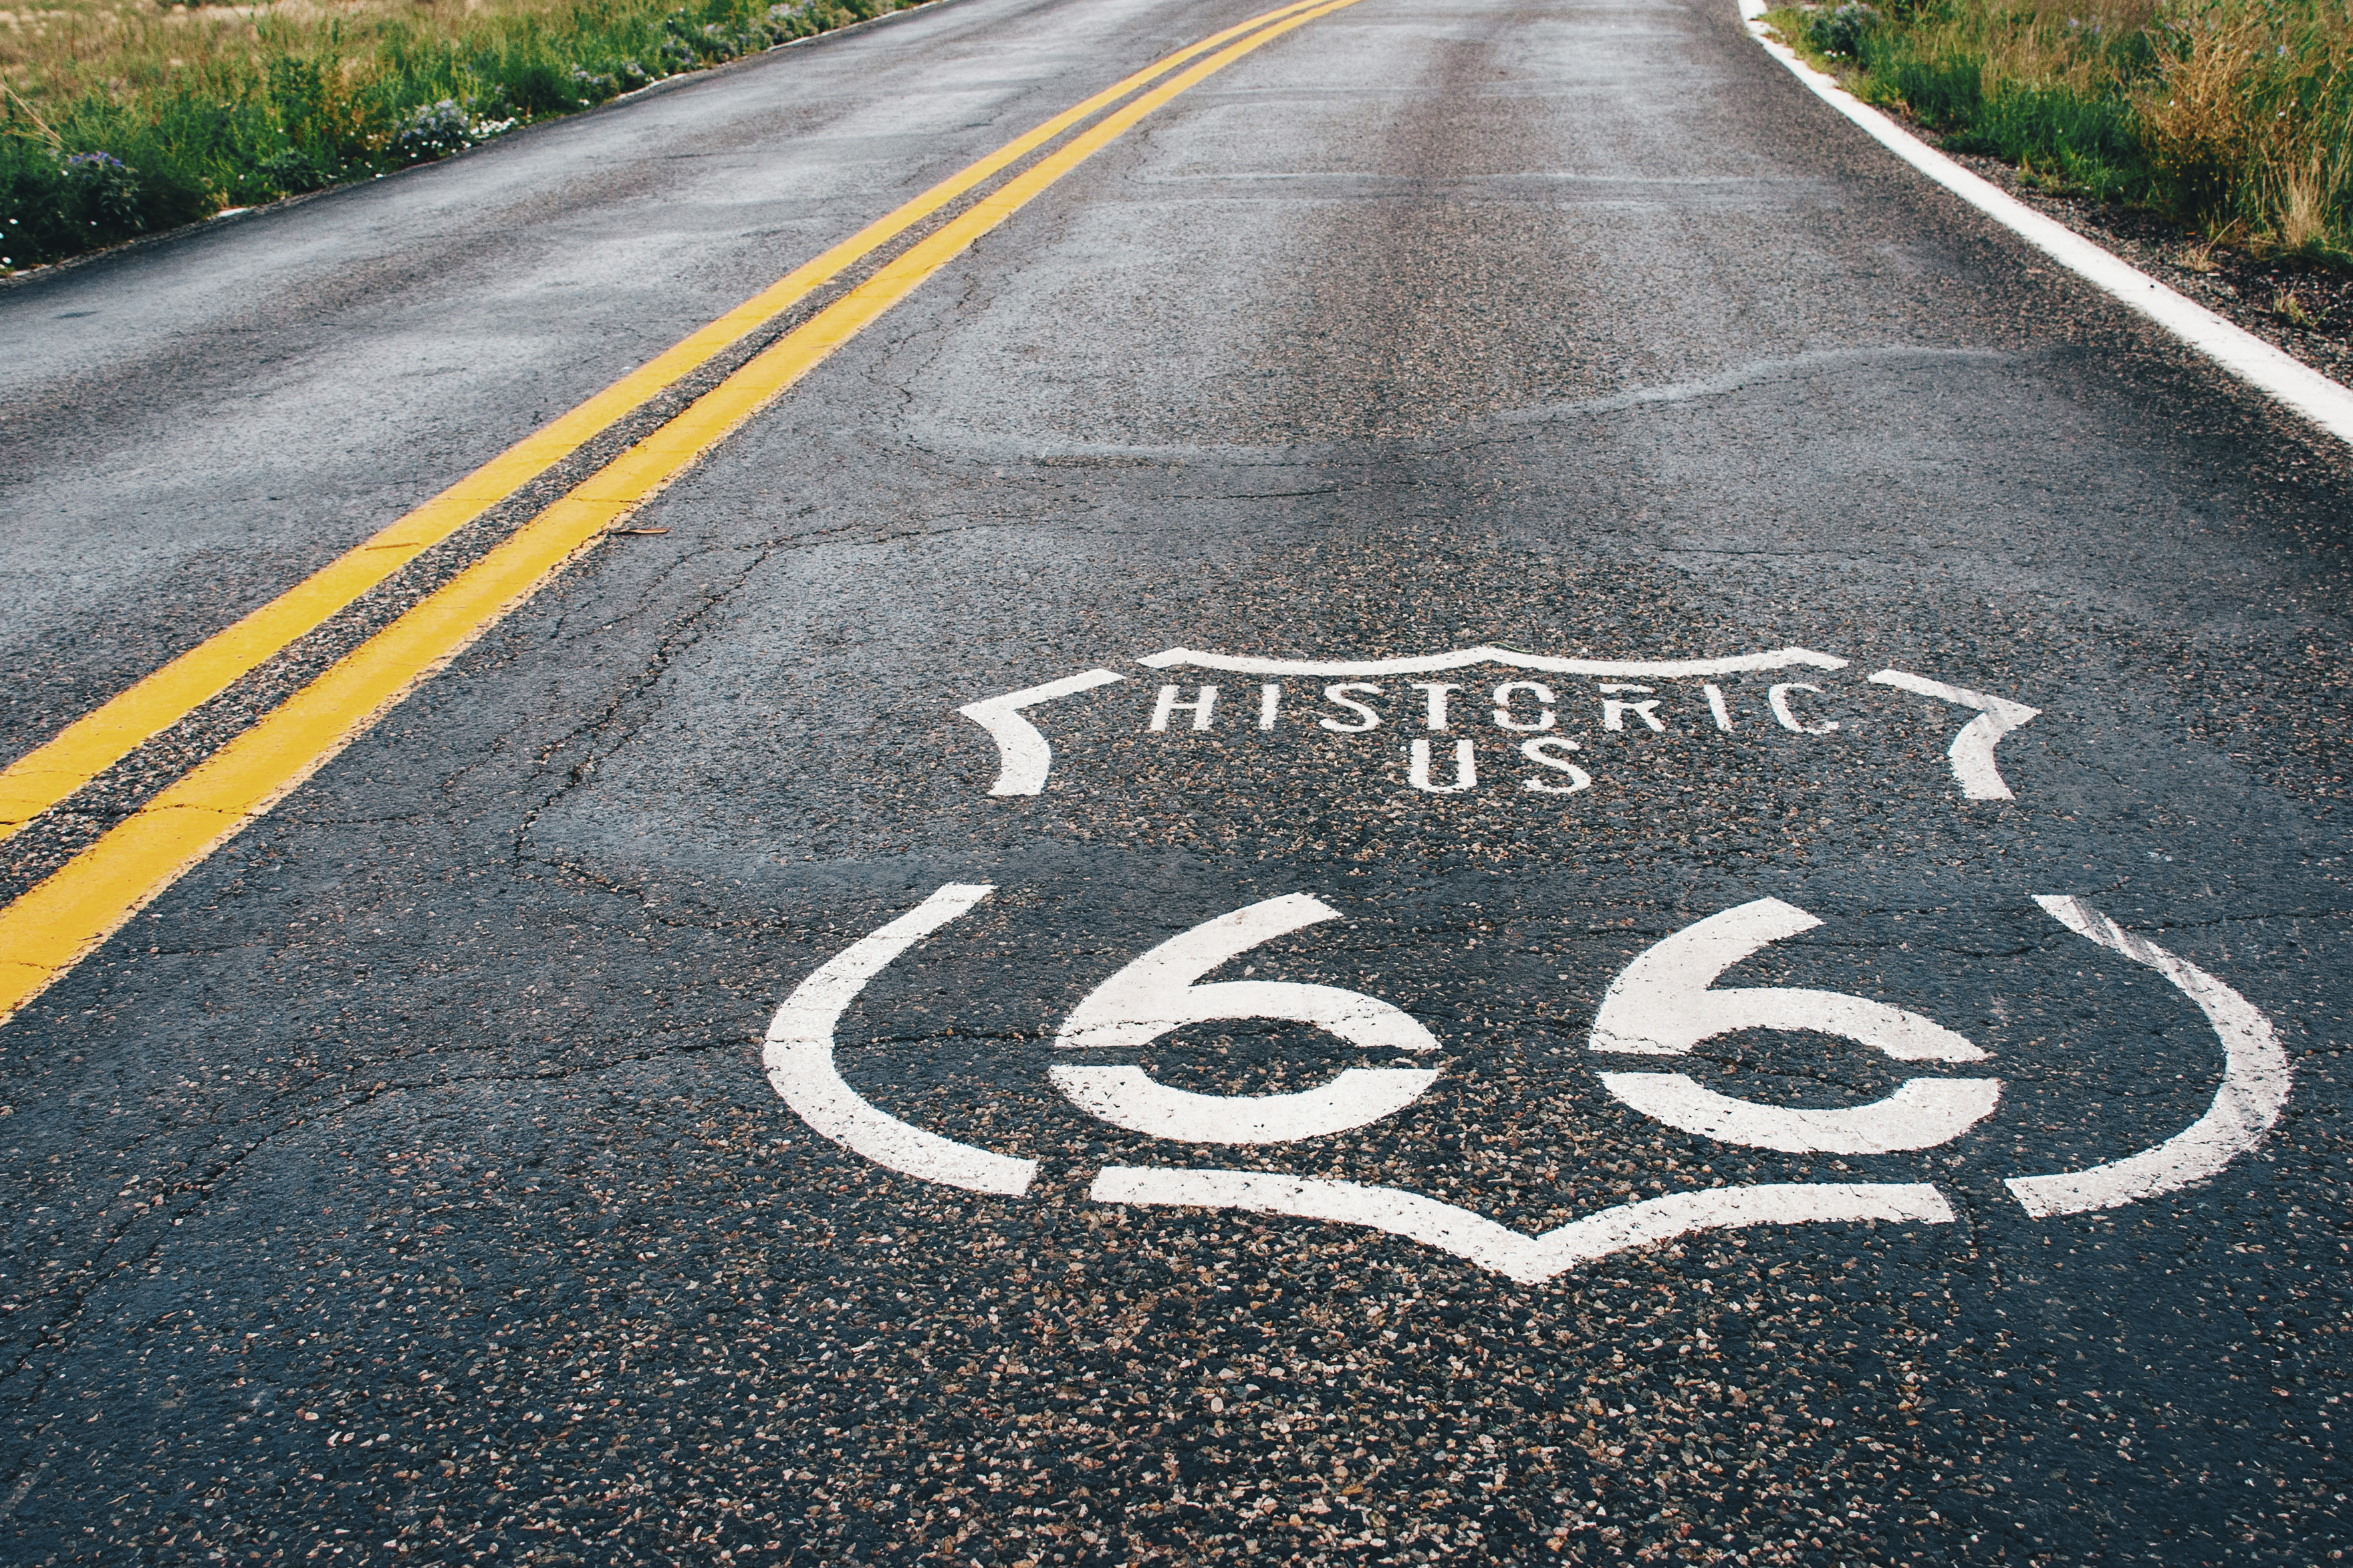
asphalt, lane, road, tar, road surface, transport, infrastructure, thoroughfare, font, street, sign, nonbuilding structure, vehicle, signage, sidewalk, art